Quincy Jones

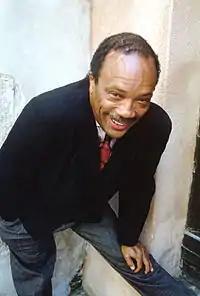
Jones in Venice, Italy, 1989

In 1978, he produced the soundtrack for "The Wiz", the musical adaptation of "The Wizard of Oz", which starred Michael Jackson and Diana Ross. While working on "The Wiz", Jackson asked Jones to recommend some producers for his upcoming solo album. Jones offered some names but eventually offered to produce the record himself. Jackson accepted and the resulting record, "Off the Wall", sold about 20 million copies. This made Jones the most powerful record producer in the industry at that time. Jones and Jackson's next collaboration, "Thriller", sold 65 million copies and became the highest-selling album of all time. The rise of MTV and the advent of music videos as promotional tools also contributed to "Thriller"'s sales. Jones worked on Jackson's album "Bad", which sold 45 million copies, and was the last time they worked with each other. Audio interviews with Jones are included in the 2001 special editions of "Off the Wall", "Thriller", and "Bad".